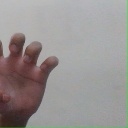
अक्षर: झ